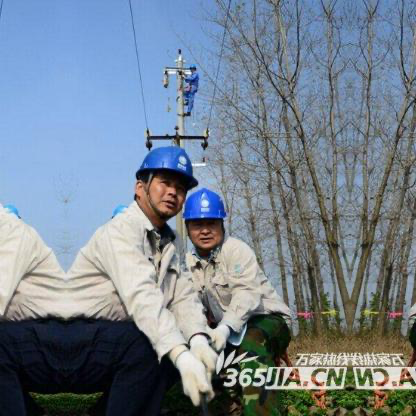
Objects in the image:
label: helmet
label: helmet